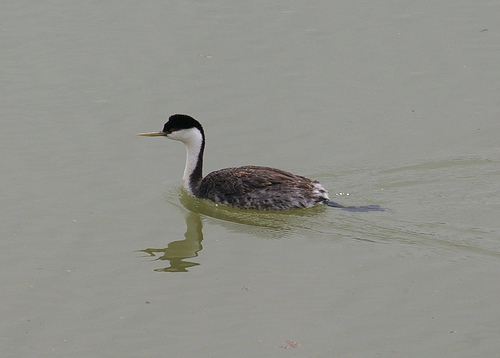
a black crowned bird with a narrow pointed bill and brownish-grey feathers.
this bird love the water has a brown body with a black and white head.
a larger sized aquatic bird that has a white and black neck and head with a long pointed billa bird who likes swimming, with a grey body, and black and white head, with a black beak.
a bird with a black head and long neck, the bill is long and pointed, with a white throat.
this bird has wings that are brown and has a long neck and orange bill
this large bird has a flat beak with a black and white nape, and brown covering the rest of its body.
the bird has a black head with a black and white neck, and brown wings with black feet and a yellow beak.
this bird has wings that are black and has a long neck
this bird has a brown body with a black and white neck and a pointy bill.
Species: Western Grebe